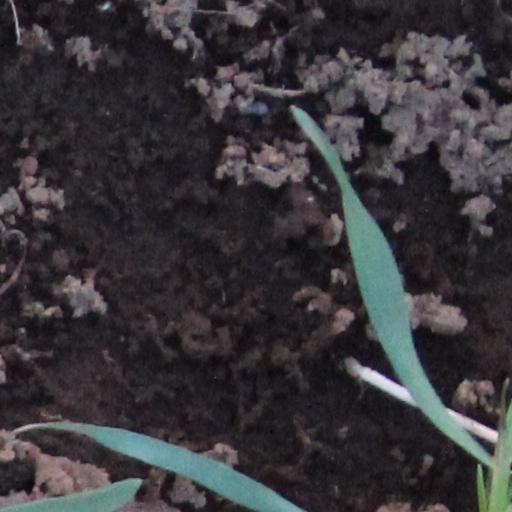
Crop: wheat